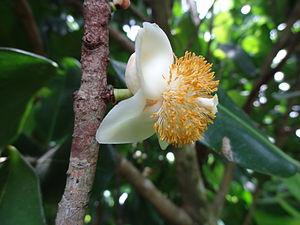
Fruit sur l'arbre